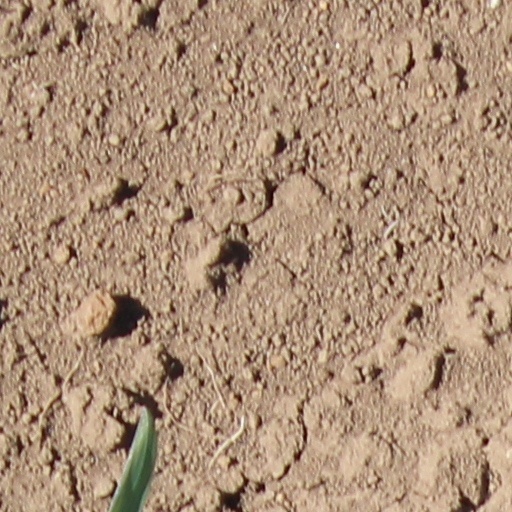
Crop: wheat